BMD-2

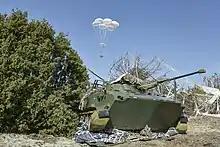
A BMD-2 immediately after airborne drop from an Il-76 heavy transport aircraft; another vehicle descends in the background. Photographed during the joint exercise "Slavic Brotherhood-2020" in Belarus.

The vehicle can be transported by An-12, An-22, Il-76, An-124 airplanes and Mi-6 and Mi-26 helicopters.